Historical mortality rates of puerperal fever

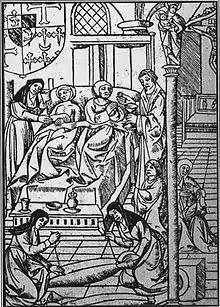
Hôtel Dieu in Paris, about ad 1500. The priest on the right is issuing the last sacraments, while a nun administers to the patient on the left. Patients often slept two, three and even four to a bed

We encounter the first, as yet unclear indication of childbed fever in the second half of the 17th century at the Hôtel-Dieu in Paris. Phillipe Peu relates that mortality among the newly delivered was very great and greater in certain seasons than others. The year 1664 was particularly devastating.